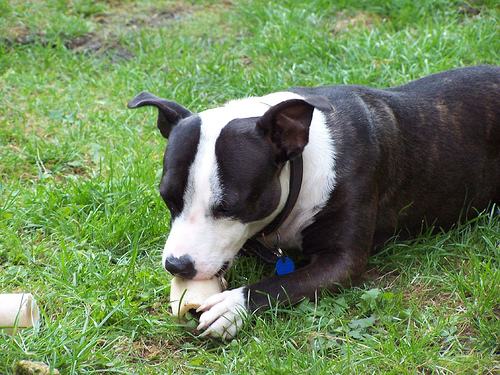
Animal: dog
Breed: staffordshire_bull_terrier